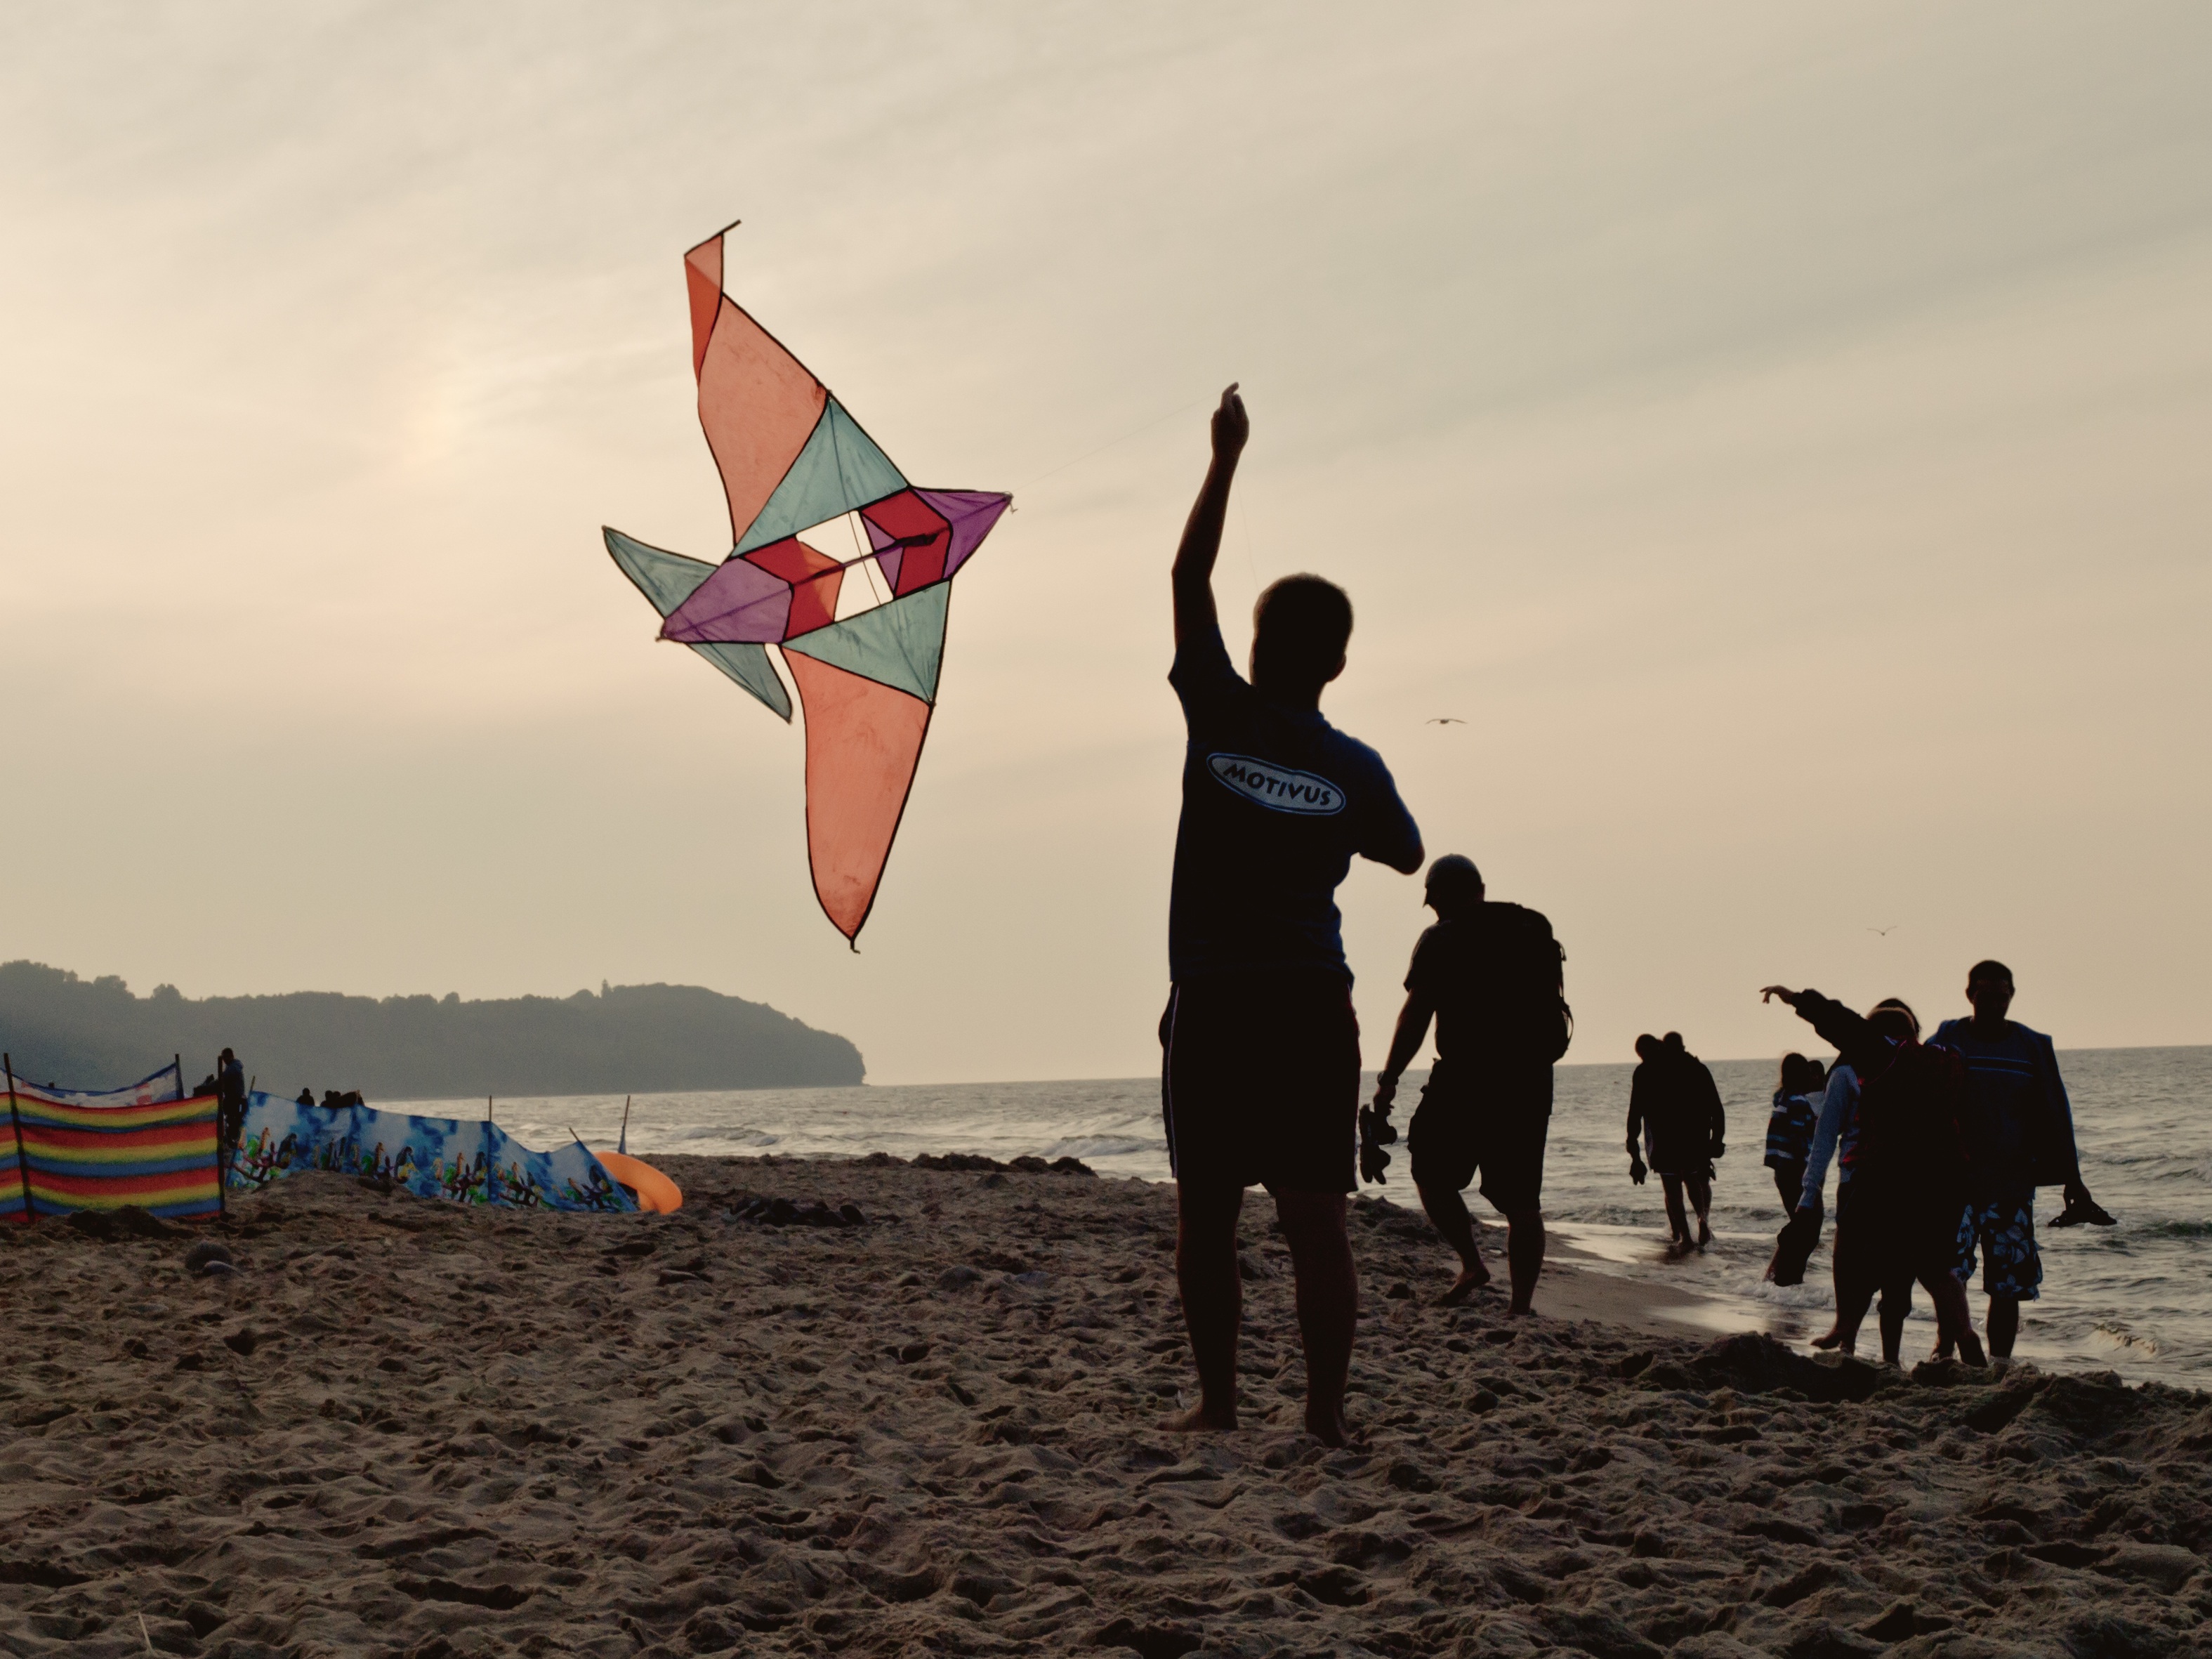
man, beach, sea, nature, boy, wind, evening, kite, child, toy, childhood, sports, poland, mood, the baltic sea, a person, the height of the, the hand, windsports, surfing equipment and supplies, kite sports